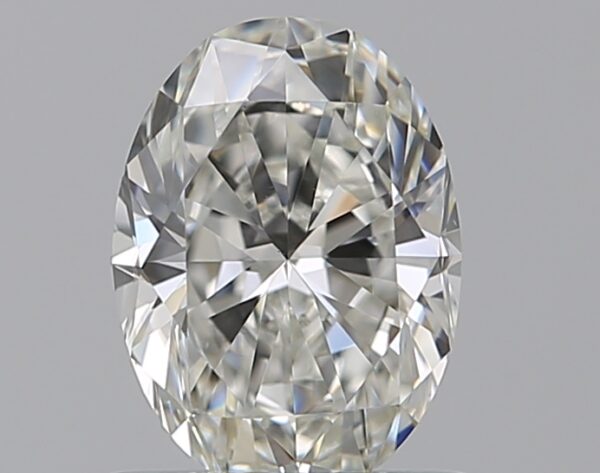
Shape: oval
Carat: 0.78
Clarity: VVS2
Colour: G
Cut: EX
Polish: EX
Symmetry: VG
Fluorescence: N
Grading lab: GIA
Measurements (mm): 6.98 x 5.11 x 3.25